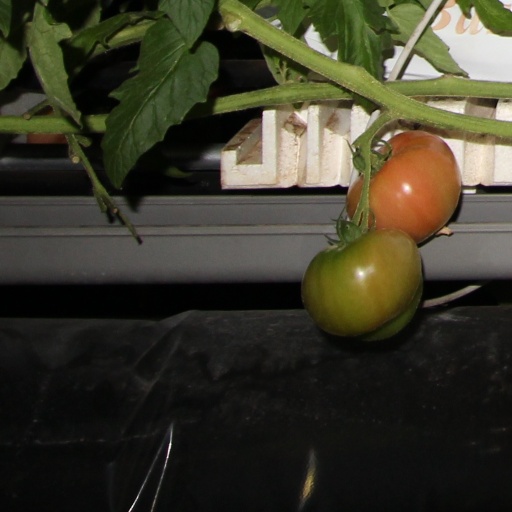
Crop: tomato